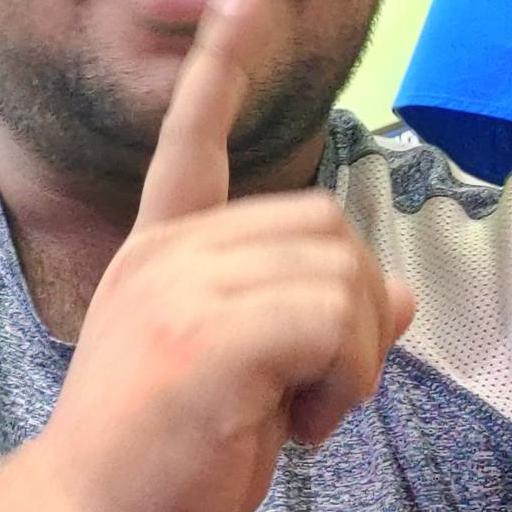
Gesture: mute